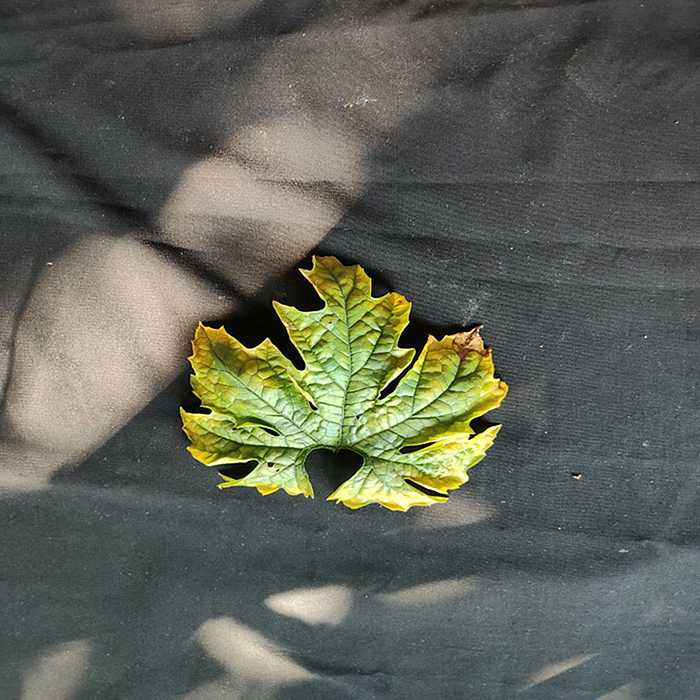
Plant: Bitter Gourd
Label: Fusarium wilt